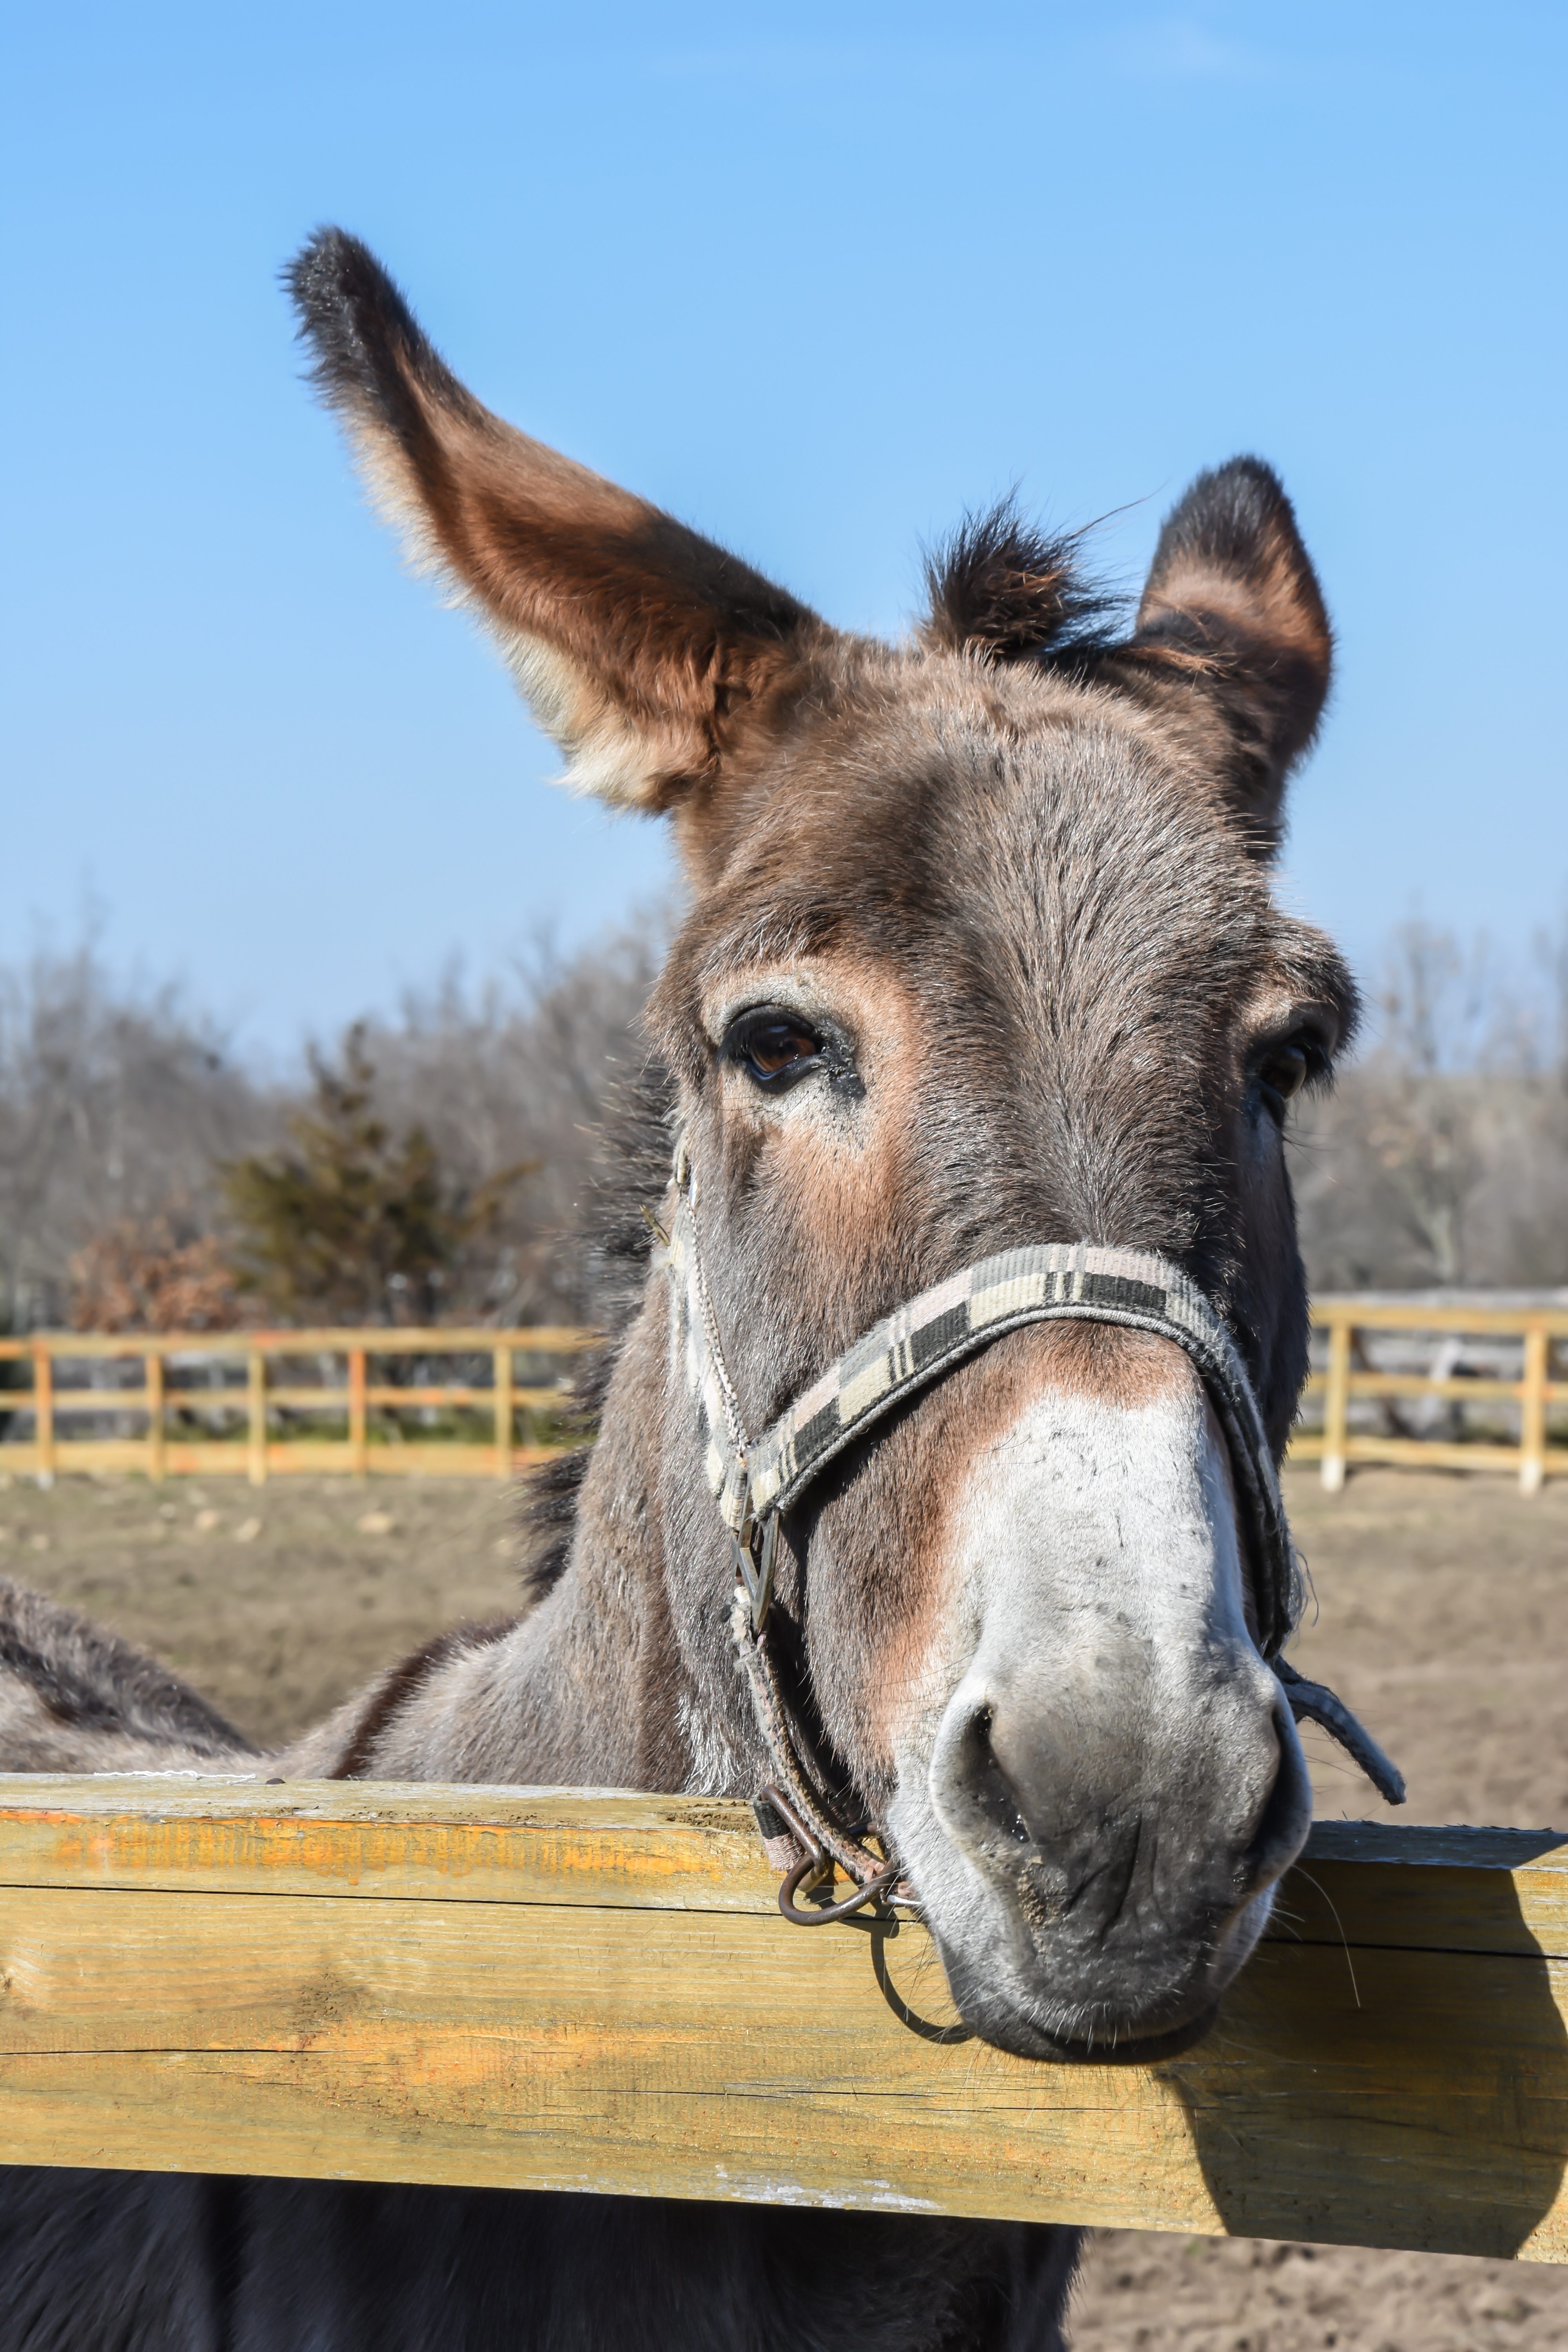
nature, grass, outdoor, farm, countryside, animal, cute, village, wildlife, pet, rural, young, horse, holiday, brown, mammal, stallion, mane, agriculture, donkey, bridle, cheerful, fun, happy, happiness, head, vertebrate, mare, domestic, halter, mule, pack animal, horse like mammal, mustang horse